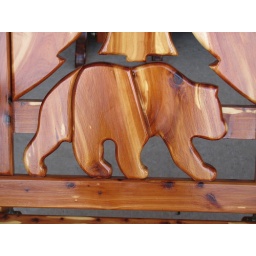
a bear in the chair